Jiangwan Stadium

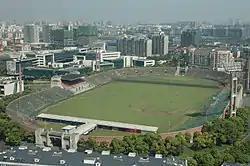

On 17 October 2010, the stadium hosted a post season exhibition Australian Football League (AFL) match between the Melbourne Demons and the Brisbane Lions.